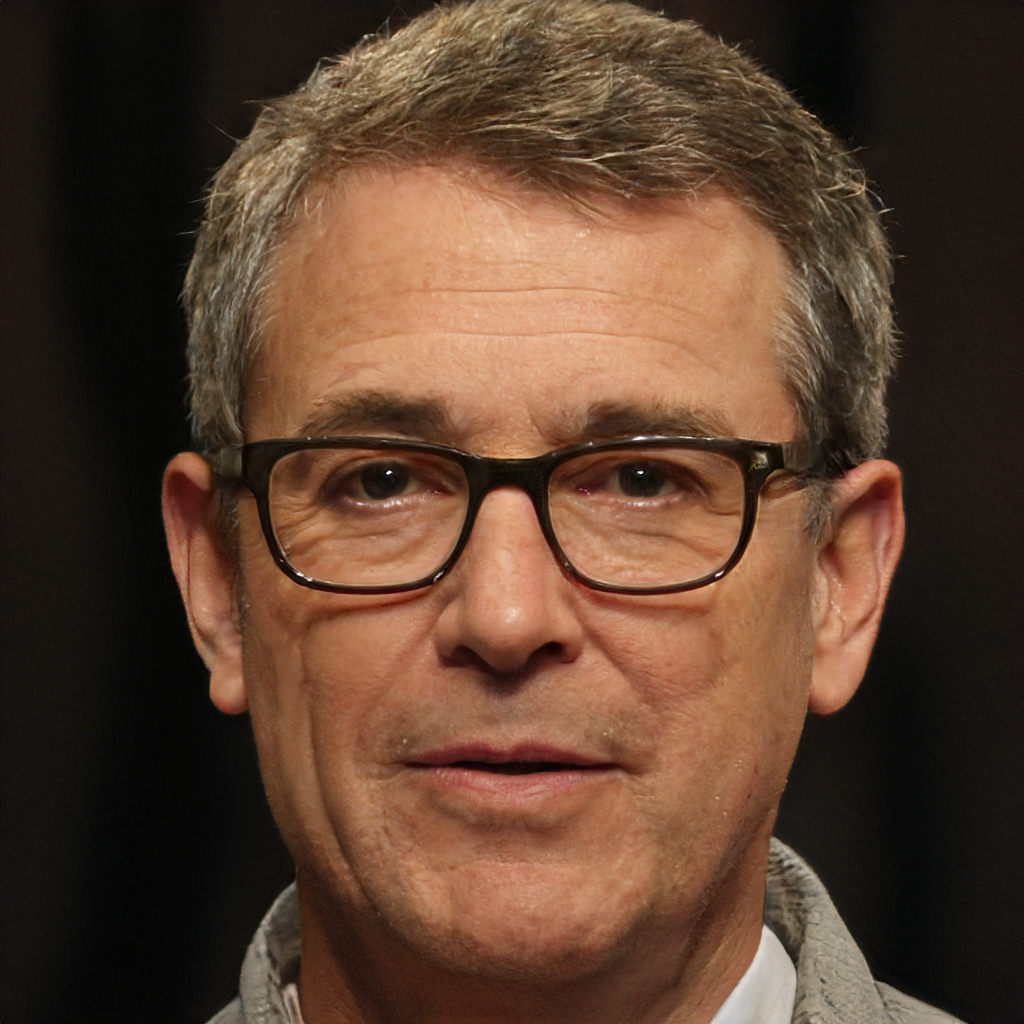
Gender: Male